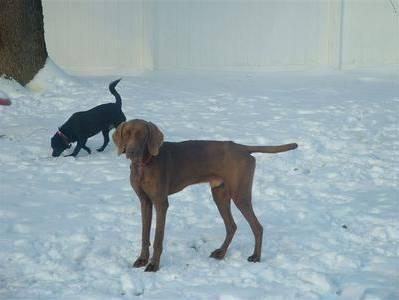
dog